Battle of the Bzura

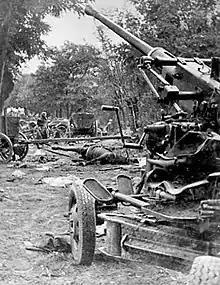
The aftermath of a bombing of a Polish column, with a Bofors 40 mm gun in the foreground

Only a few Polish units managed to break out of the encirclement. The groups crossed the Kampinos Forest and fought German units in the area (such as at the Battle of Wólka Węglowa), then entered Warsaw and Modlin, mostly around 19 and 20 September. Among them were Generals Kutrzeba, Knoll-Kowacki and Tokarzewski, two cavalry brigades (Wielkopolska and Podolska) of General Abraham and the 15th and 25th Infantry Divisions. The remainder (4th, 14th, 17th, 26th and 27th Infantry Divisions), which did not manage to cross the river, surrendered with General Bortnowski between 18 and 22 September. Polish casualties were estimated at 20,000 dead, including three generals: Franciszek Wład, Stanisław Grzmot-Skotnicki and Mikołaj Bołtuć. German casualties are estimated at 8,000 dead.